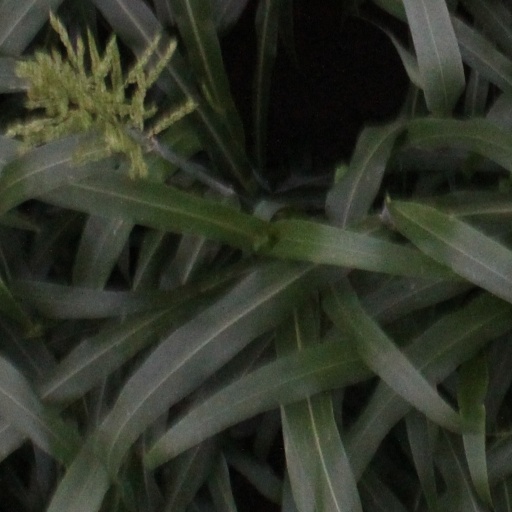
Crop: sorghum